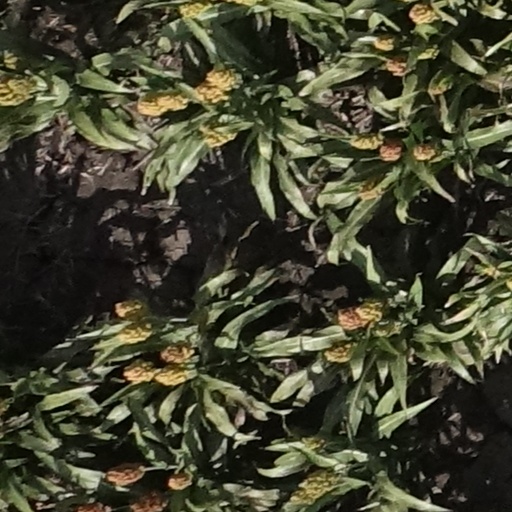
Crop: sorghum